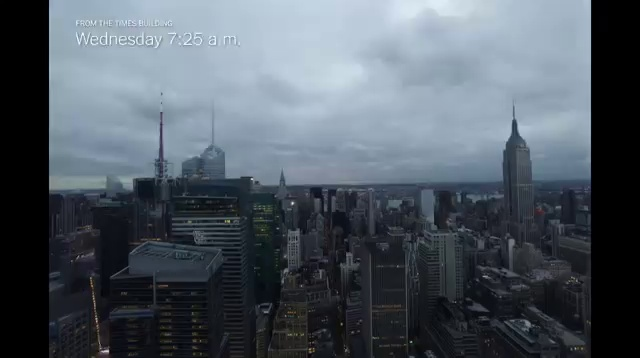
Fire: no
Smoke: no